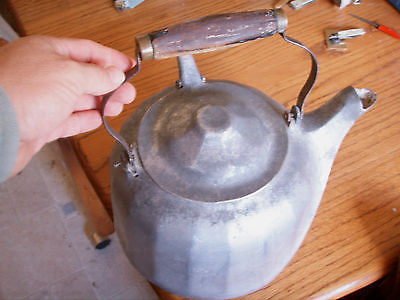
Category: kettle